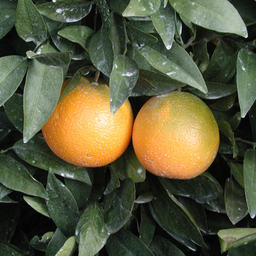
Label: Orange